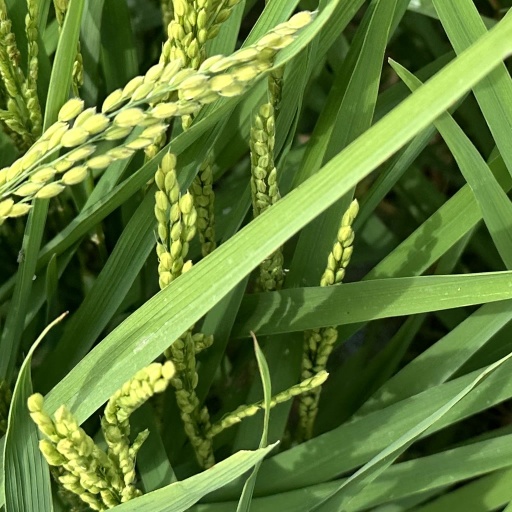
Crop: rice